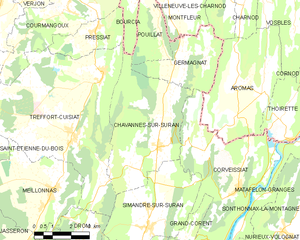
Carte des communes françaises: Chavannes-sur-Suran